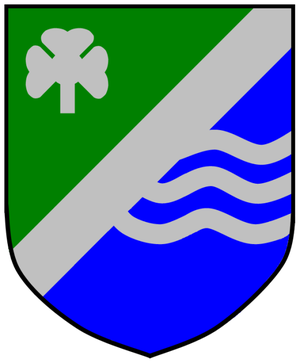
Libice nad Doubravou est un bourg du district de Havlíčkův Brod, dans la région de Vysočina, en Tchéquie. Sa population s'élevait à 870 habitants en 2019.